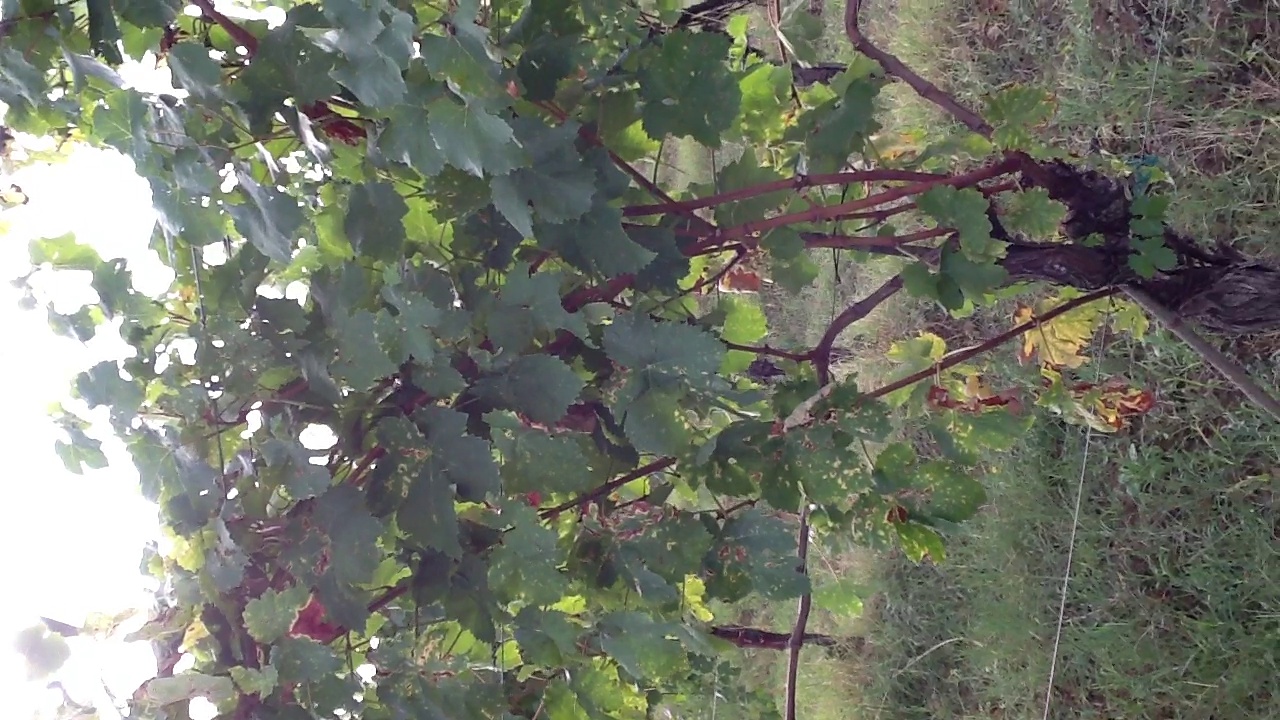
Label: esca